171-191 South High Street

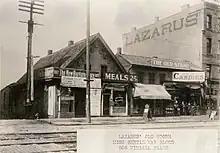
Previous buildings at Walnut and High, 1905; the store at left was holding a sell-out sale before the buildings were demolished

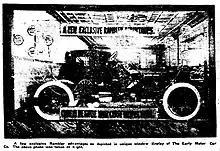
Window display and interior of the Early Motor Car Co., 1911

171–177 S. High Street, known as the Old Lazarus Block, was constructed in the 19th century. In 1858, five-term Columbus mayor George J. Karb was born on the building's third floor. The building was remodeled sometime between 1911 and 1915. In the 1880s, Pfaff & Co. operated at this address, selling gas fixtures, glass, and queensware. In the 1890s, the Columbus Optical Company and Mme. King's, selling hats and bonnets, operated at this address. Columbus Optical Co. was re-established in 1940, operating at 177 or 191 South High from 1965 into 1982, when it was renamed Tuckerman Optical; the brand was almost entirely bought out by LensCrafters in 1994. In 1895, the F. & R. Lazarus Company constructed a large clocktower on top of the building. The Italian Renaissance Revival-style tower reportedly would increase the building's height to 100 feet, and carry 600 electric lights, along with a 1,000-lb. fire bell connected to the city fire department. The clocktower's plans were by the firm of C. A. Stribling, best known for his work in the firm Stribling & Lum, prominent in Central Ohio. Upon installation, the building and its clocktower were heavily adorned with lightbulbs. Together with the electric-lit streetcar arches on High Street, the block became a "miniature white way" every night at that time. In 1909, the Early Motor Car Co. opened in the building. In August 1910, a neighboring building, part of the seven-building Lazarus complex, was torn down for construction of the Ohio National Bank. A few months earlier, Lazarus's clocktower was also demolished. The tower was beloved by locals, and relied on by businesspeople in the area. In 1920, the Republican state headquarters moved into the building, still known as the old Lazarus building. In the 1920s, Korn Hatters operated in the building, and from 1915 to at least 1923, Eddie Gettrost ran a bowling alley, the South High Alleys, in the building. There the Columbus Women's Bowling Association held its first city tournament, in 1922, and continued nearly every year into the 1940s.